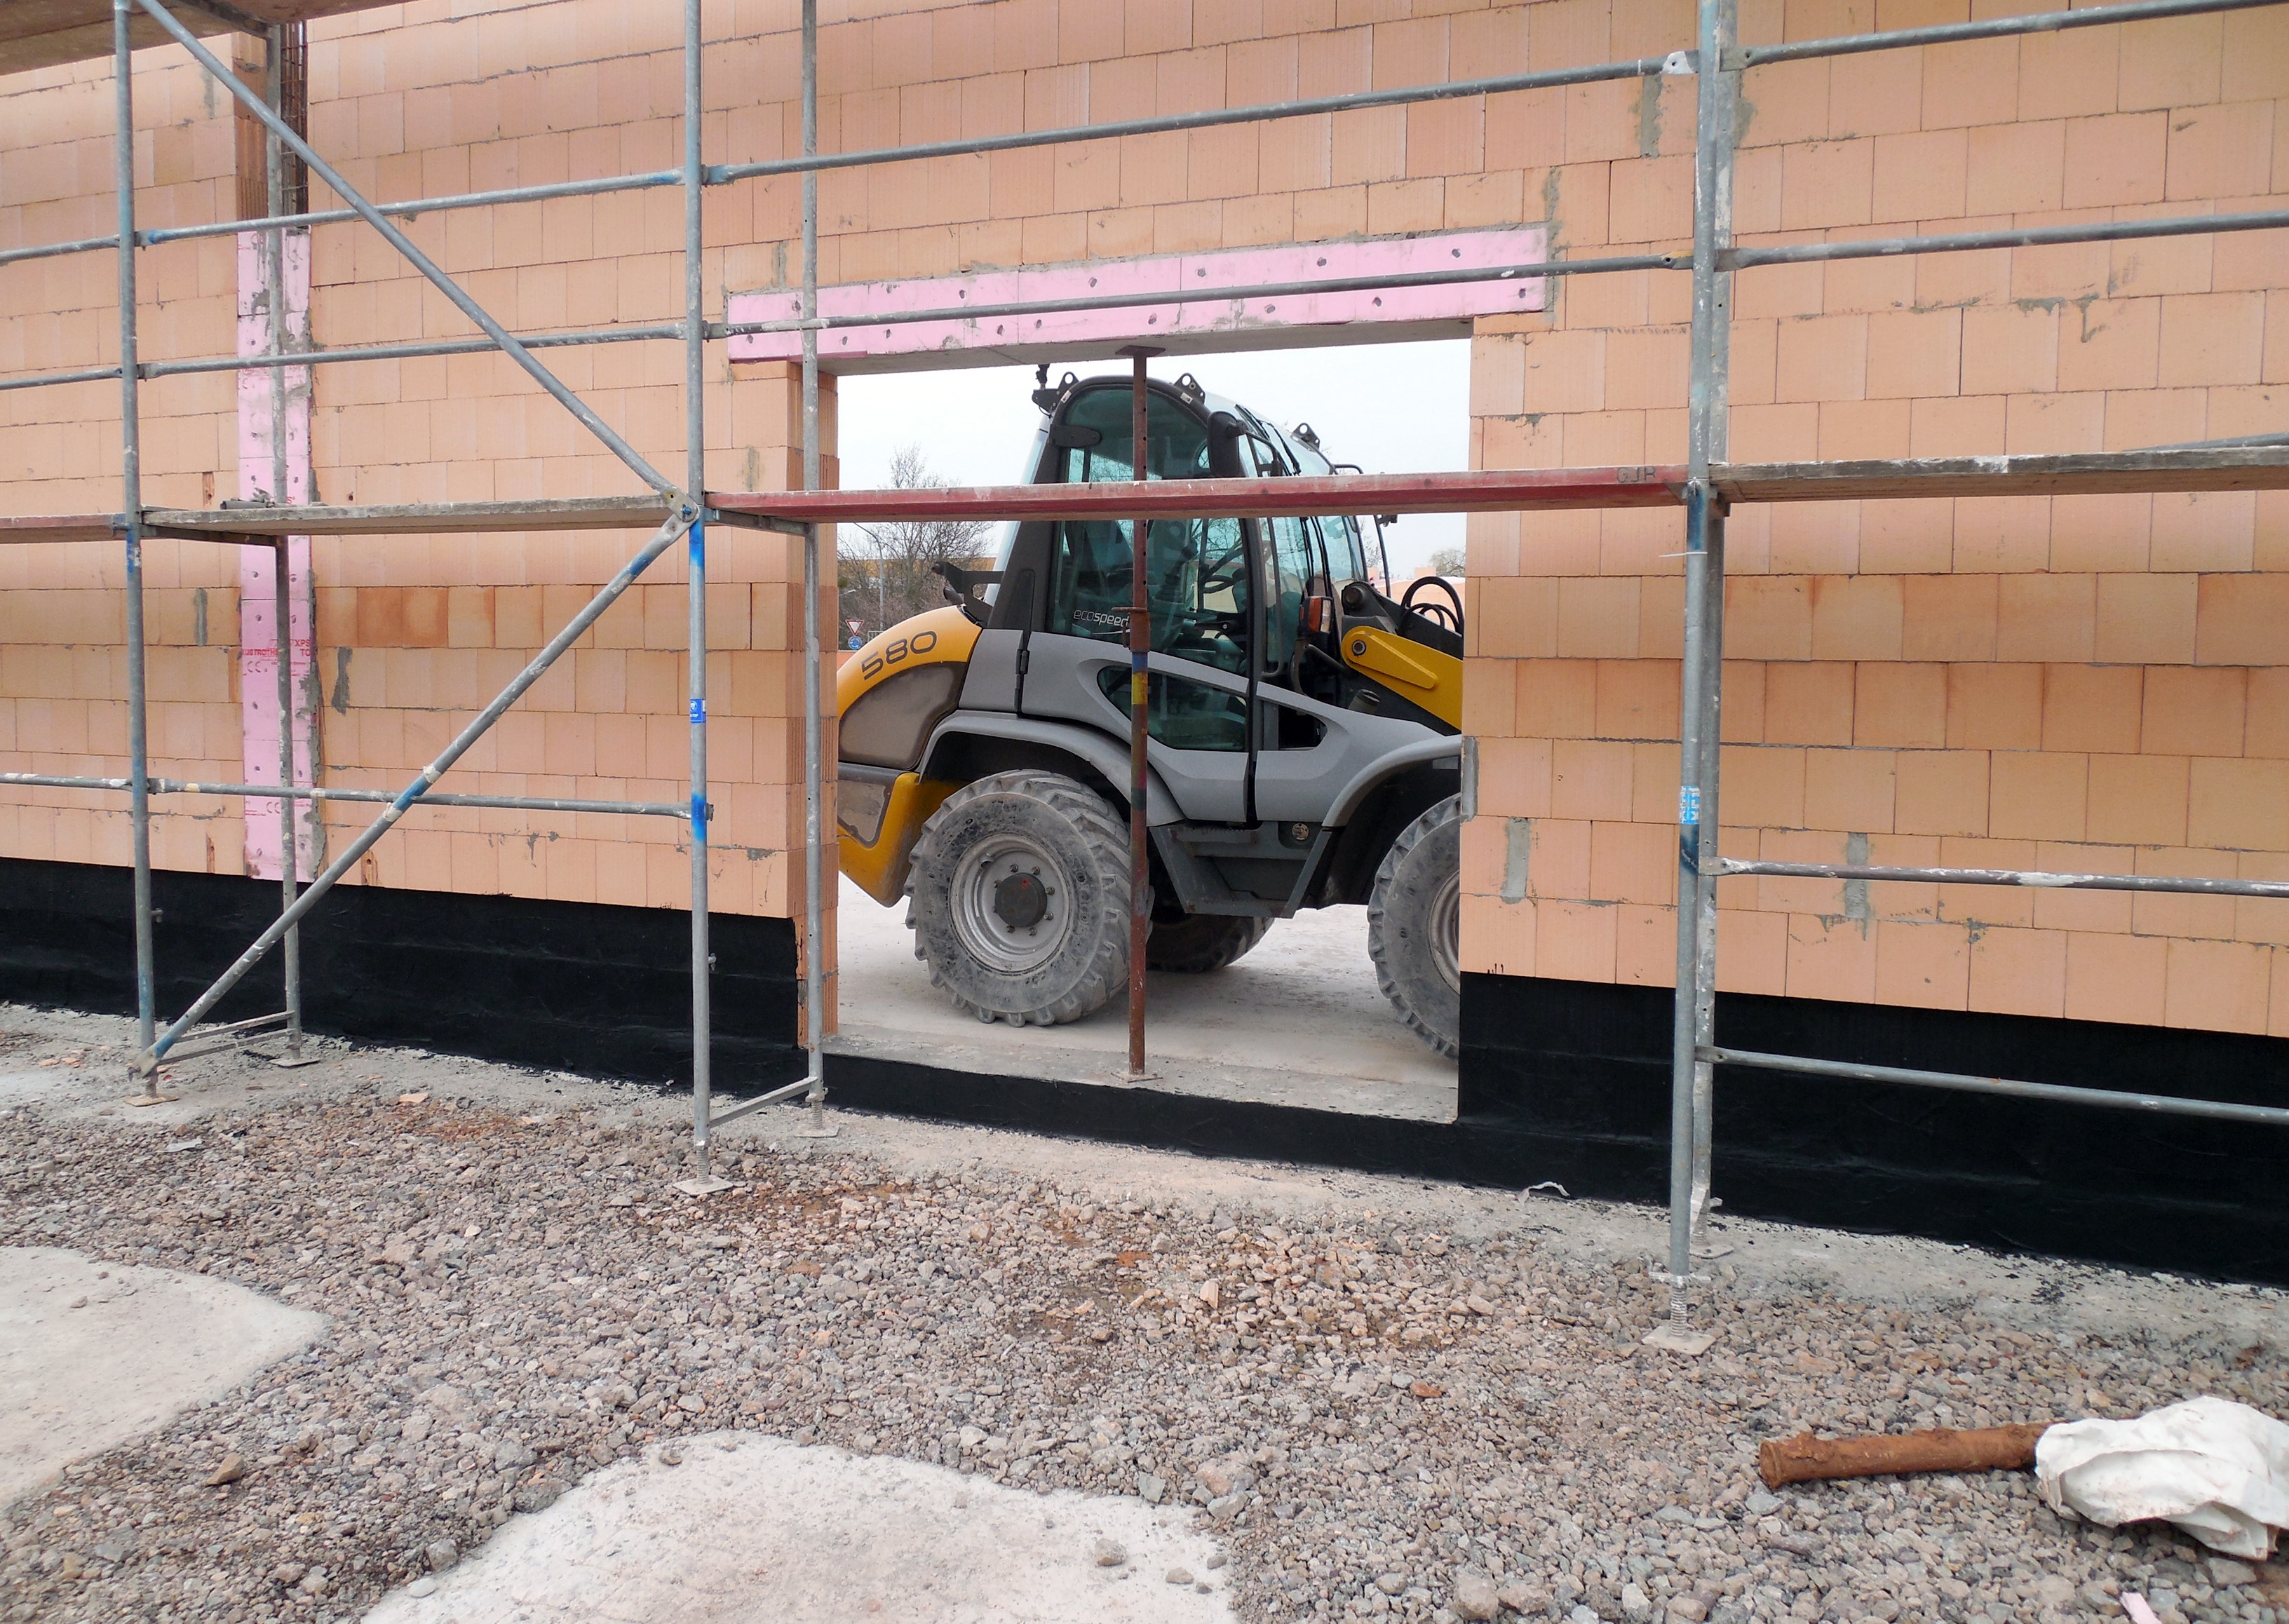
work, architecture, asphalt, transport, construction, vehicle, frame, build, scaffolding, site, excavators, scaffold, construction work, construction machine, working scaffold